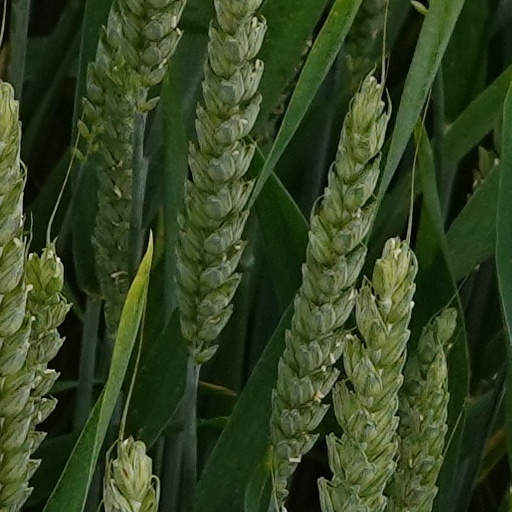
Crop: wheat